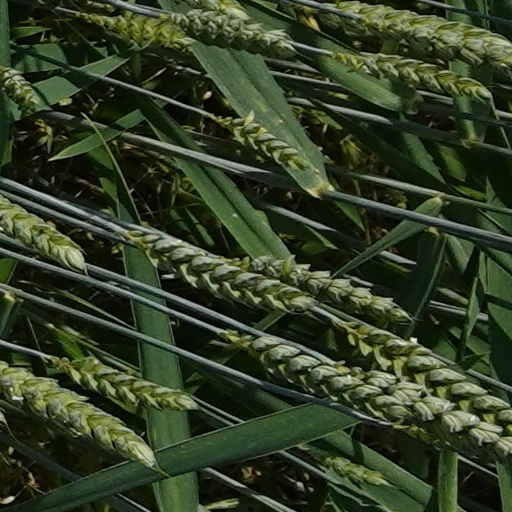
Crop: wheat